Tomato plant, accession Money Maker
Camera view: horizontal (90 deg, fisheye); turntable rotation: 330 degrees
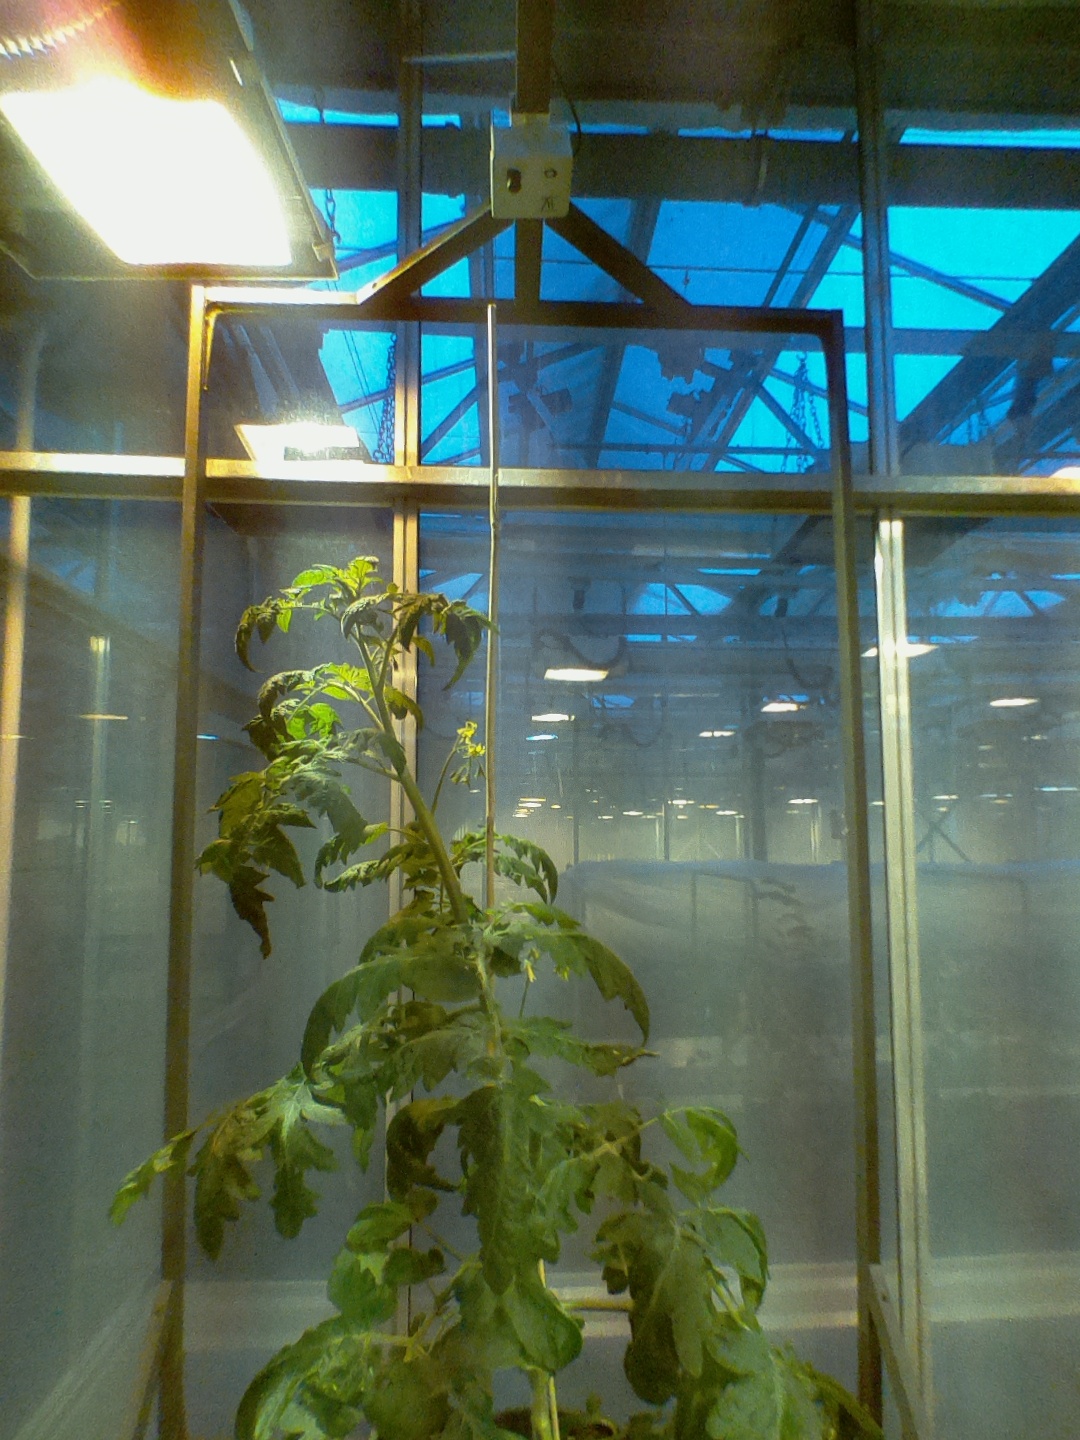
BBCH growth stage 66: Full flowering, 60%-70% of flowers open, more petals falling